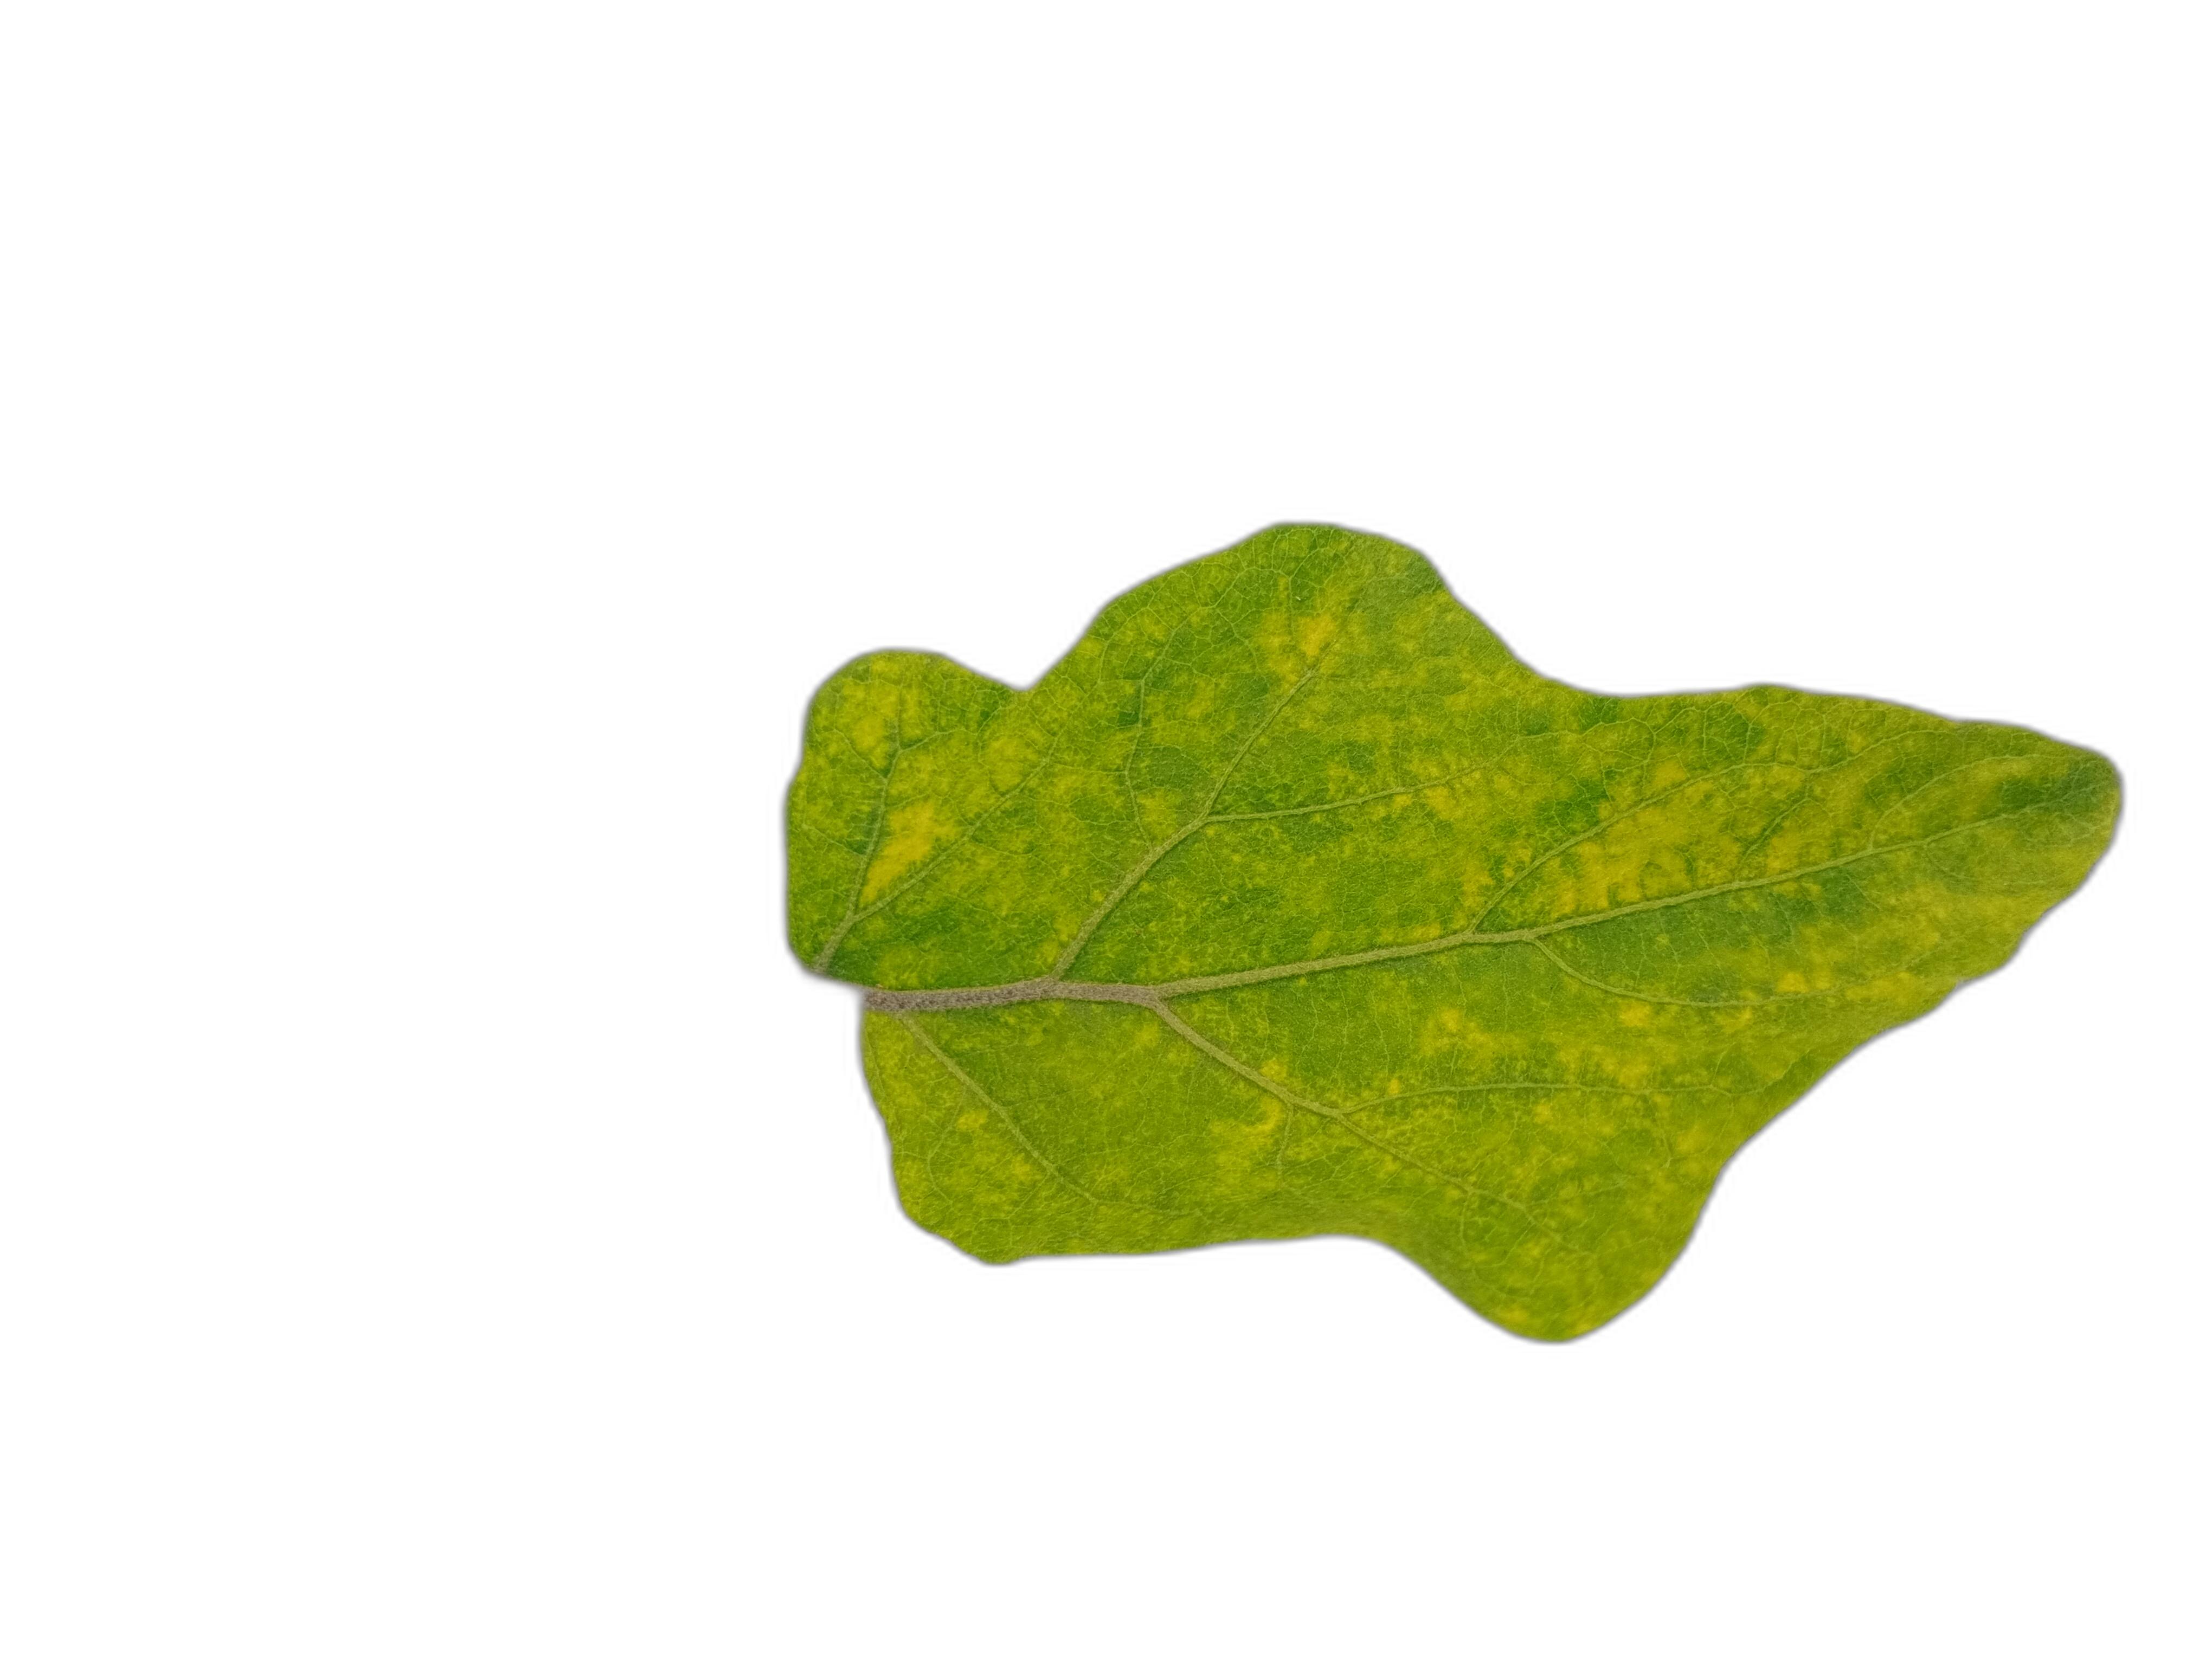
Label: Mosaic Virus Disease